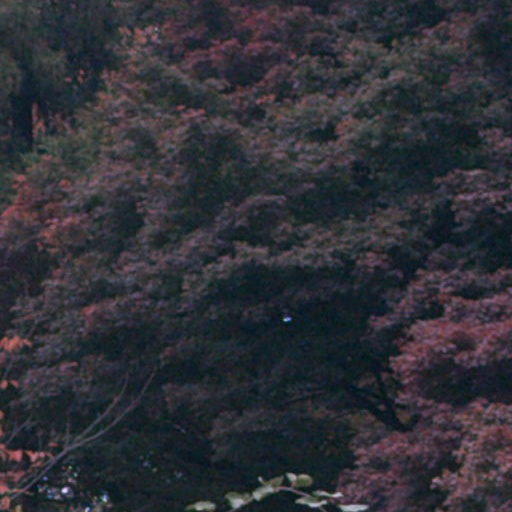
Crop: cassava